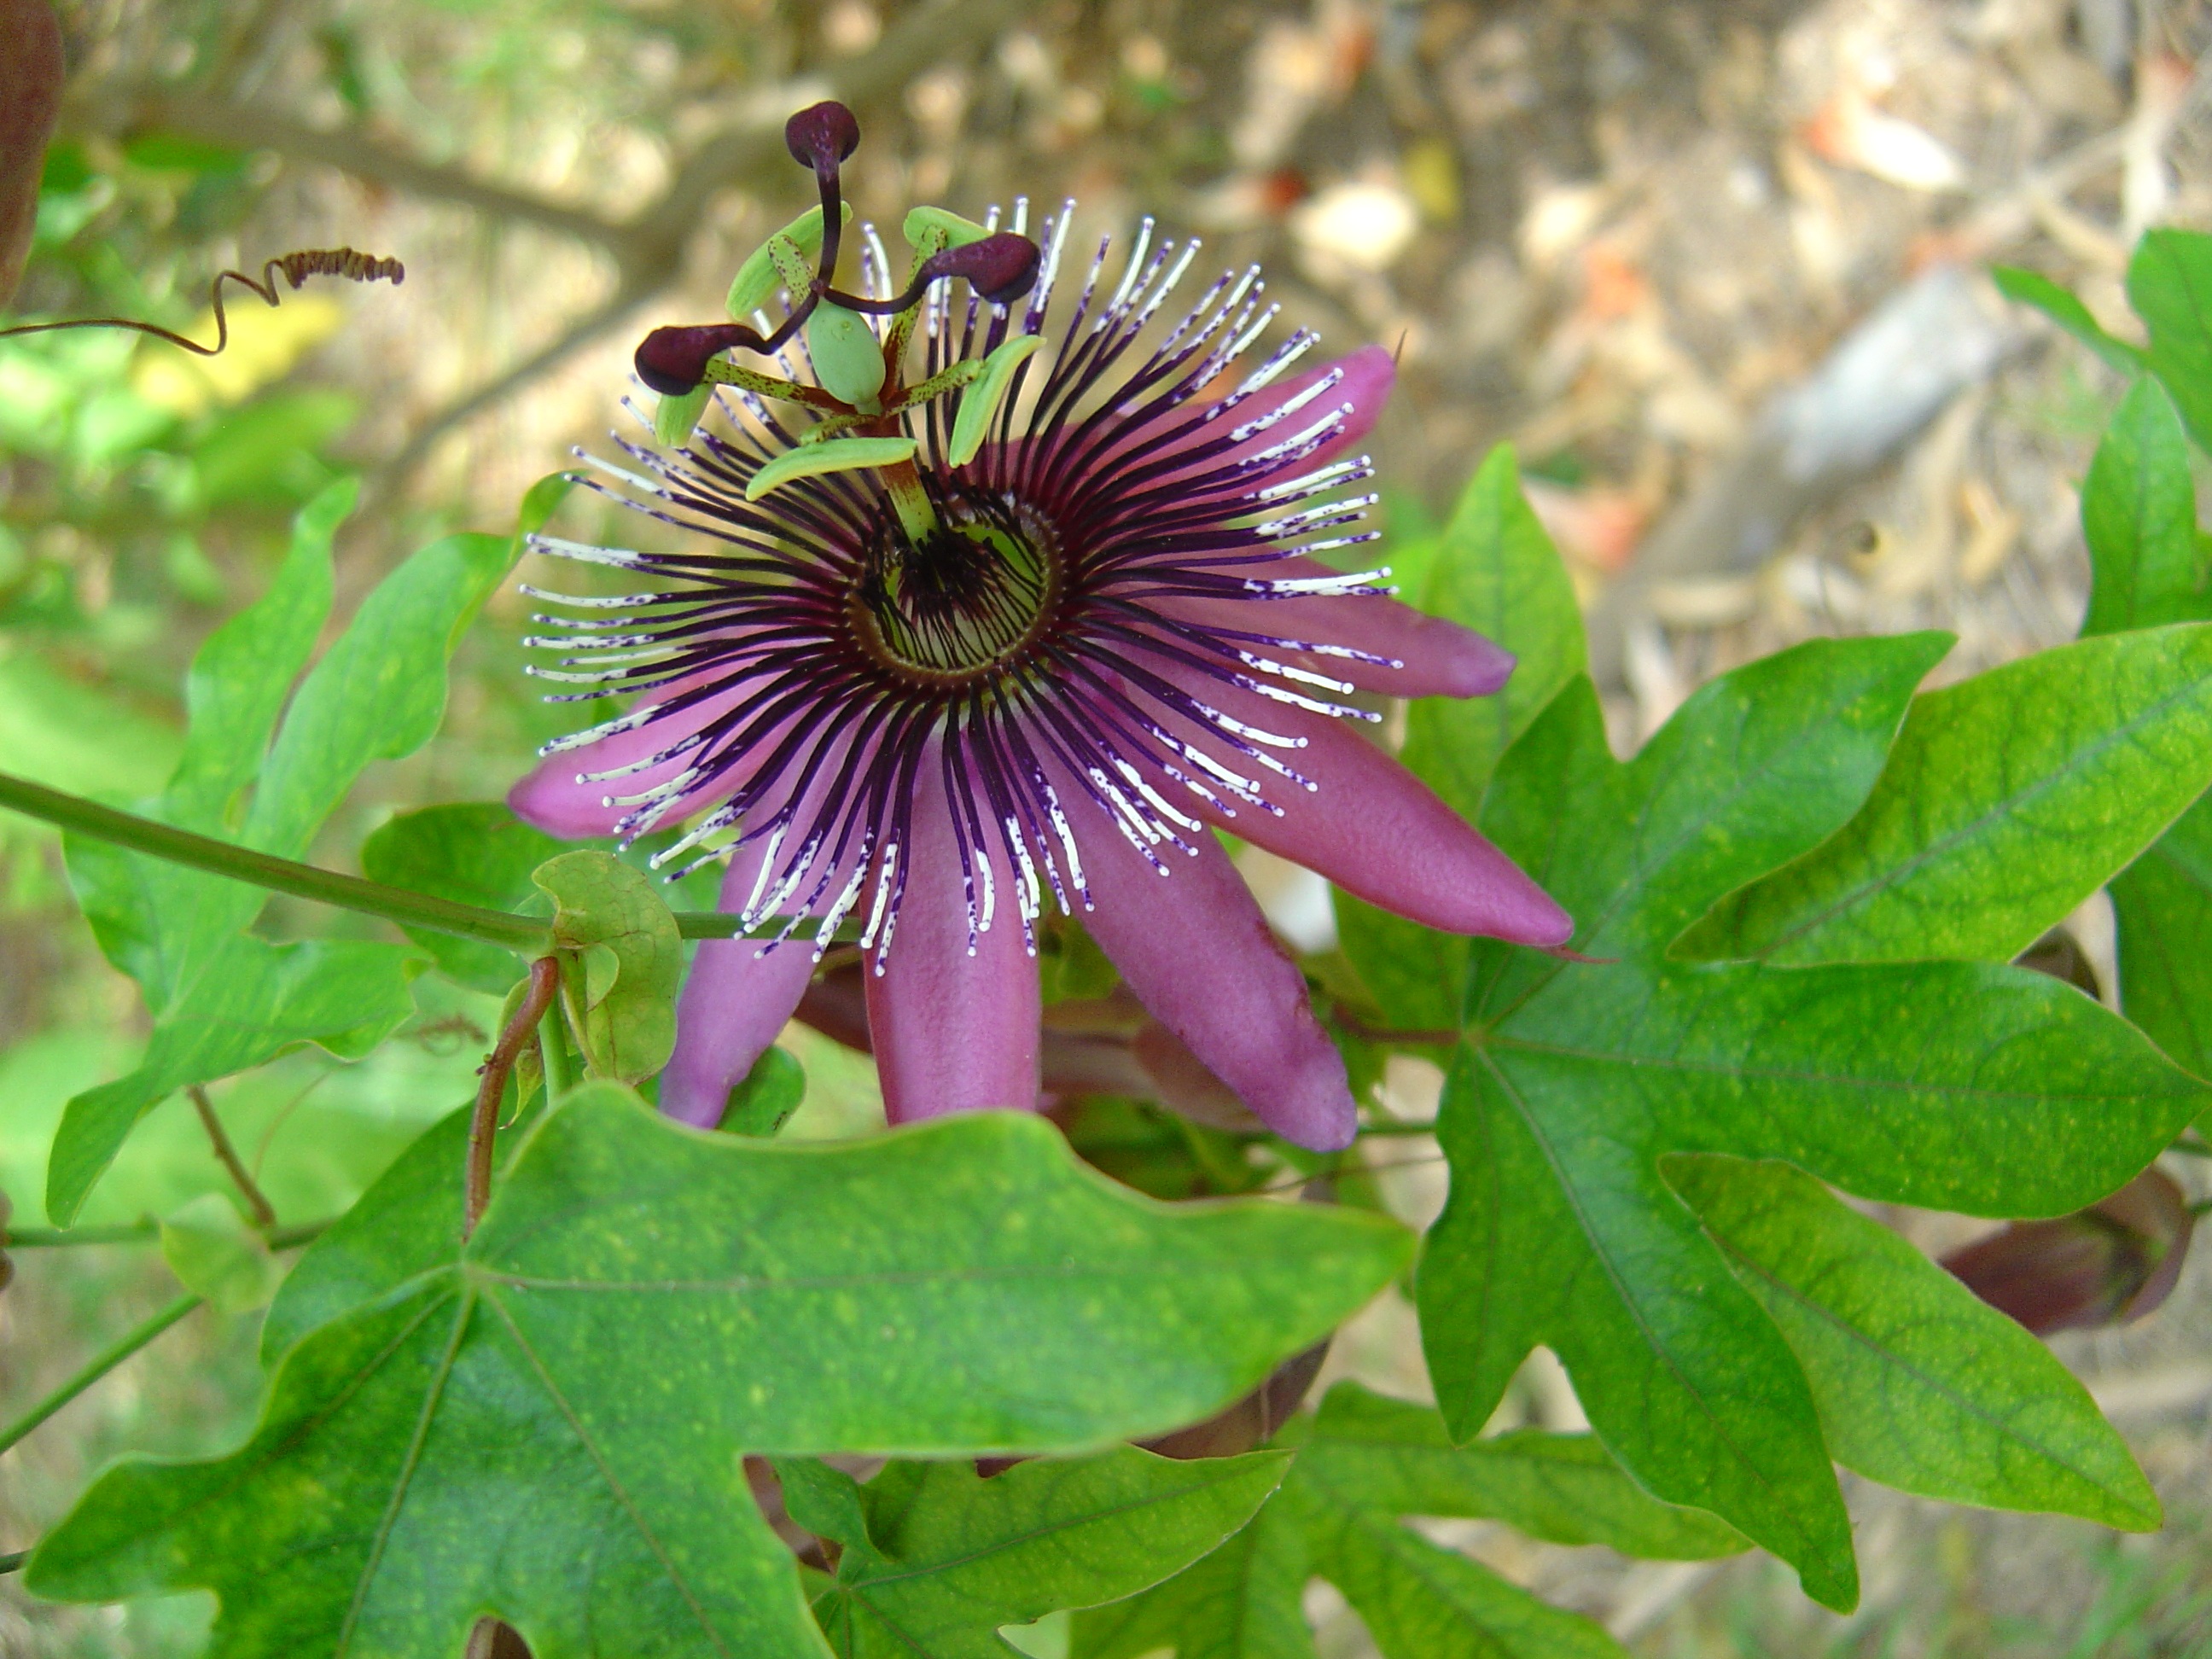
blossom, plant, flower, bloom, produce, botany, flora, wildflower, passion flower, macro photography, flowering plant, land plant, passion flower family, purple passionflower